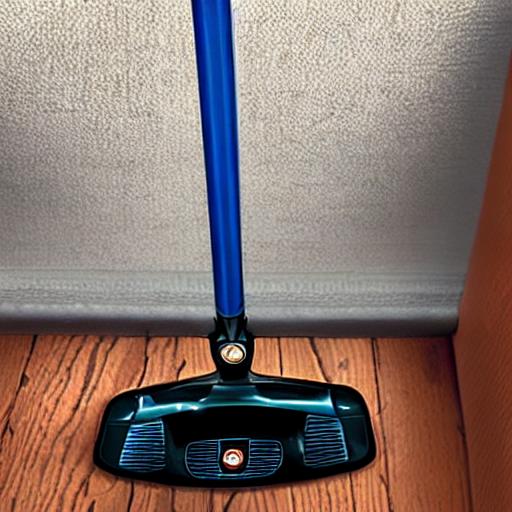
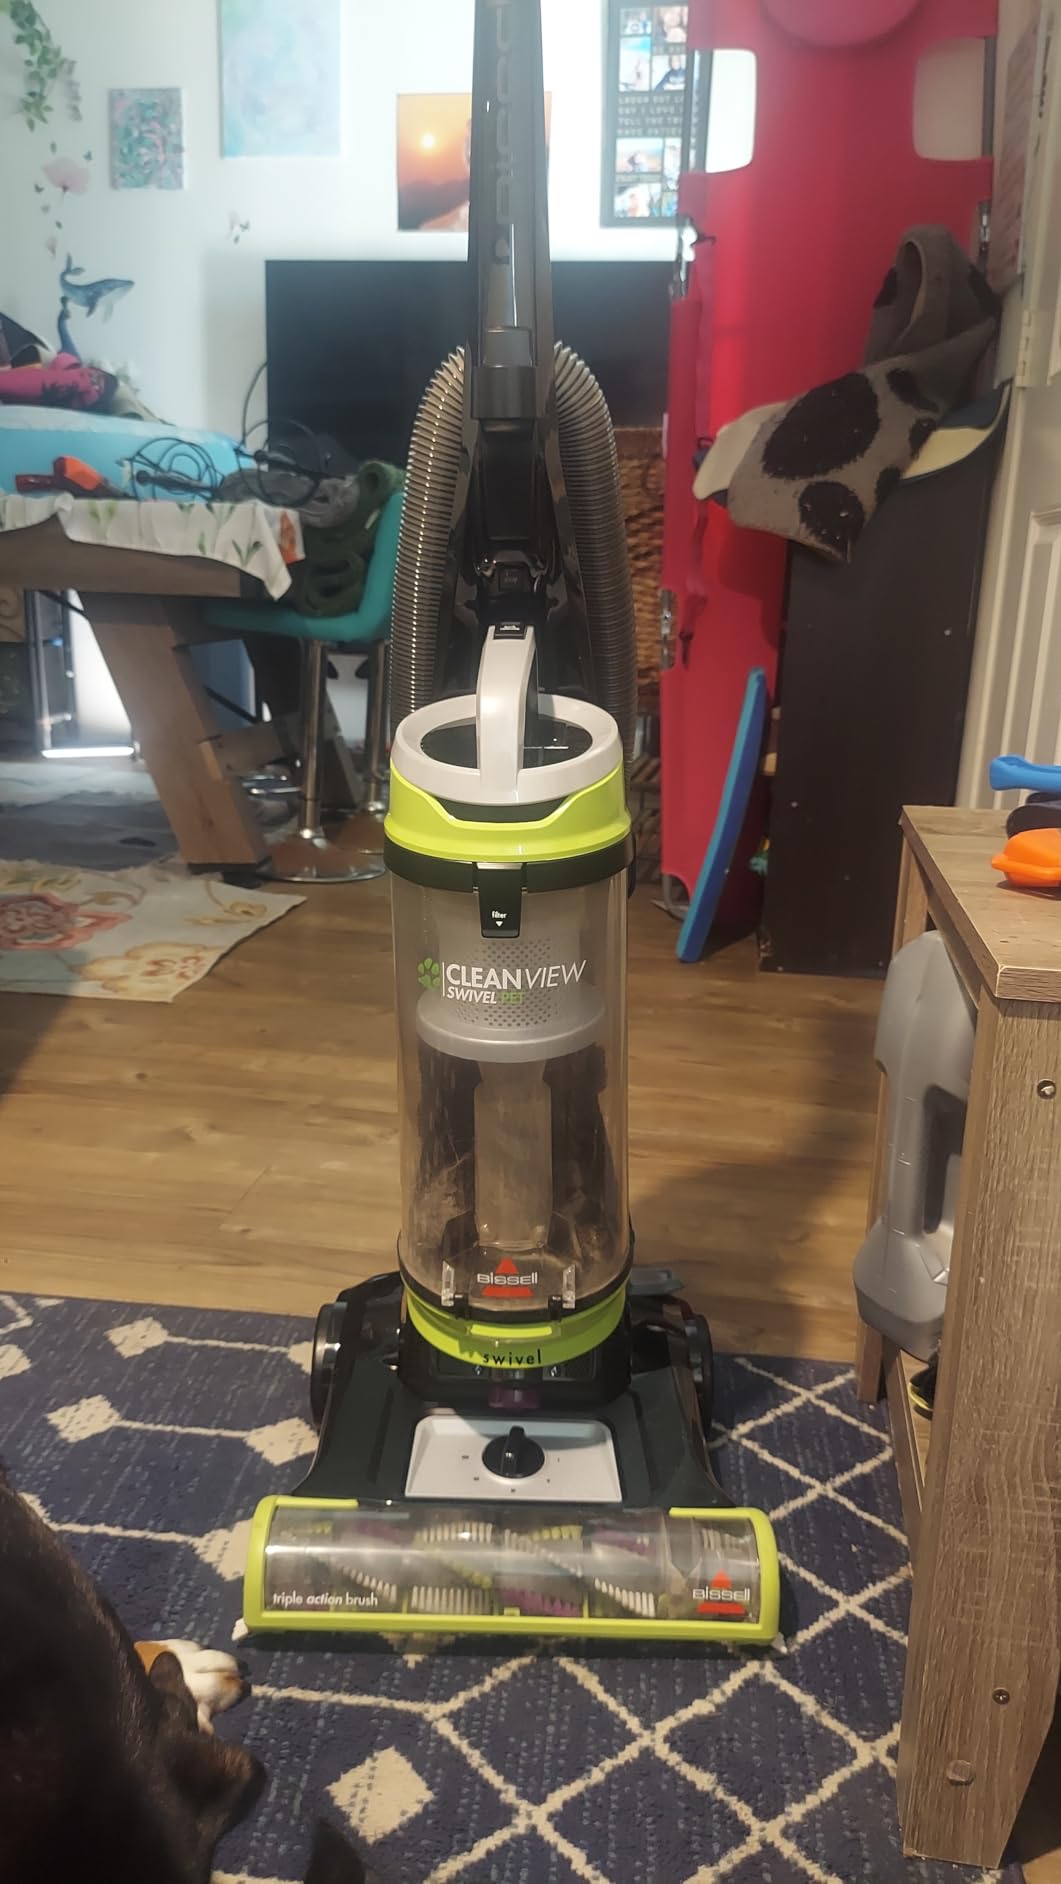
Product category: items_vacuum
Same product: no